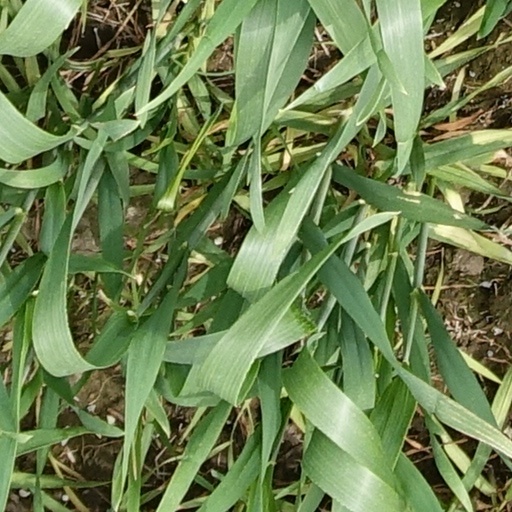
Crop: wheat